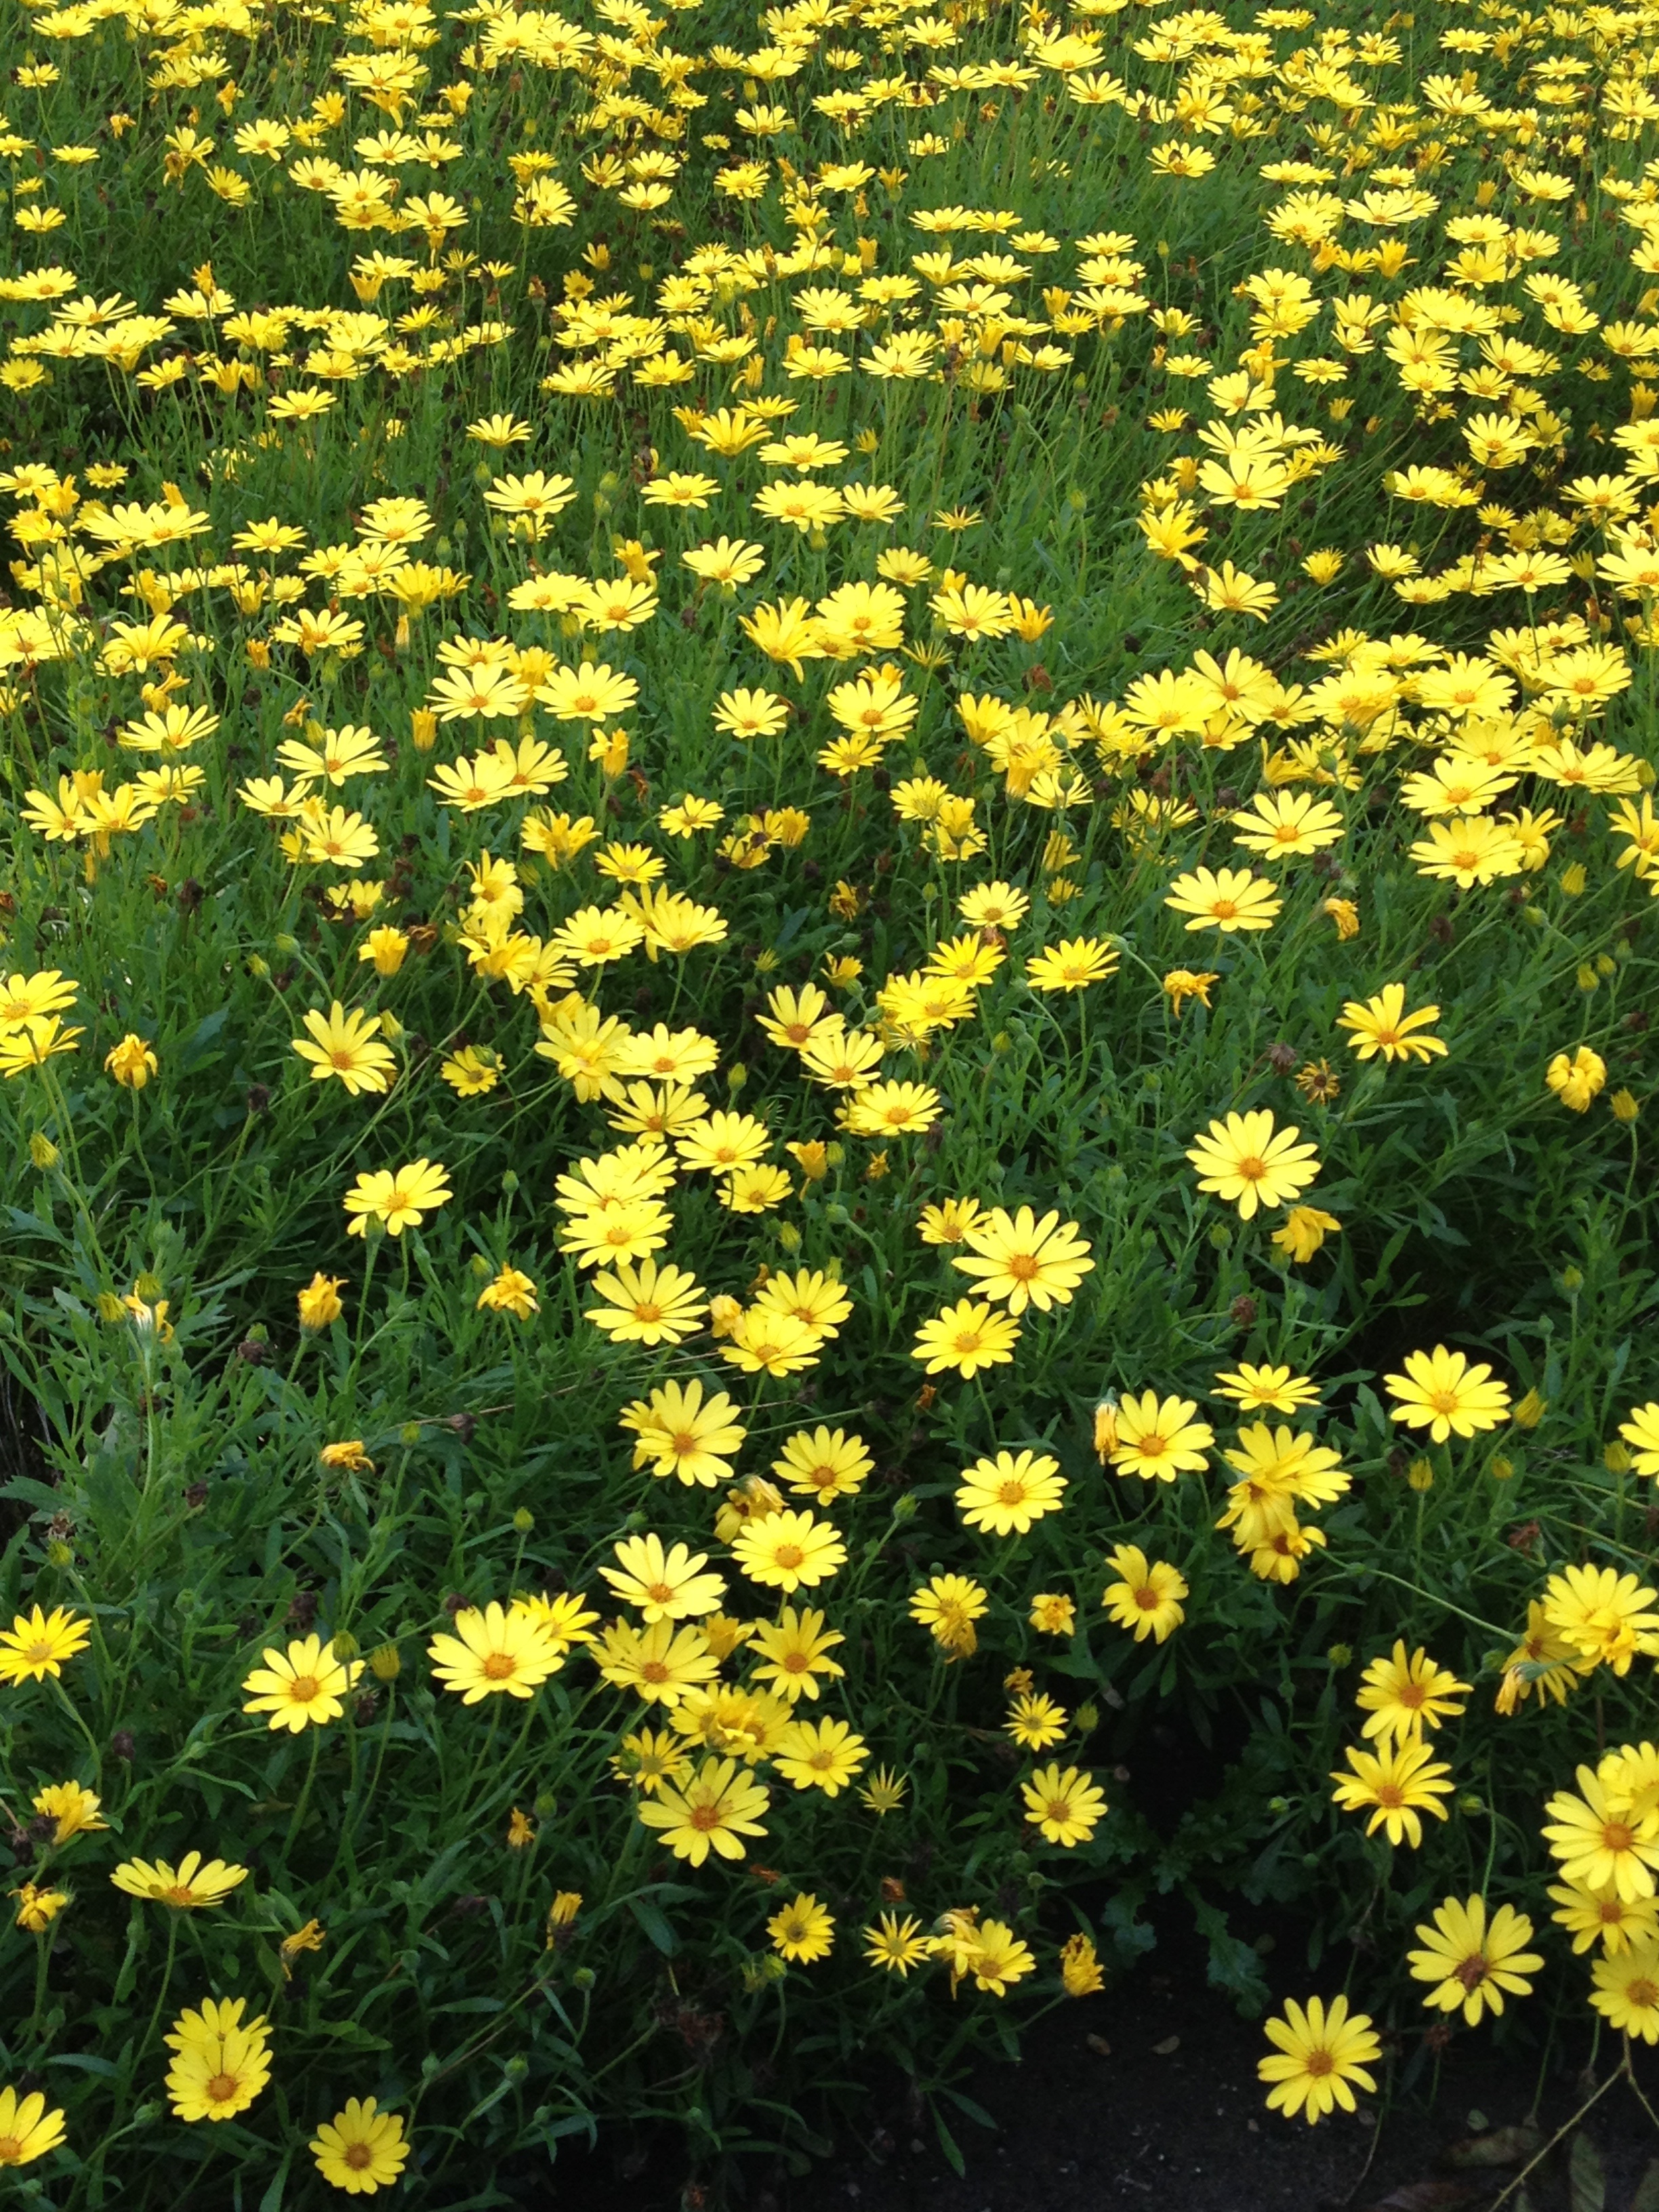
plant, field, meadow, flower, herb, botany, yellow, flora, wildflower, flowering plant, daisy family, oxeye daisy, annual plant, land plant, chamaemelum nobile, marguerite daisy, tanacetum parthenium, garden cosmos, chrysanths